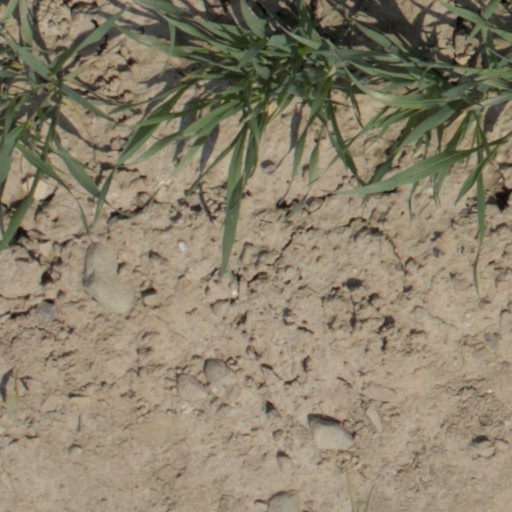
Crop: wheat